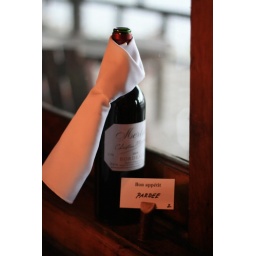
Yay! Best table in the house